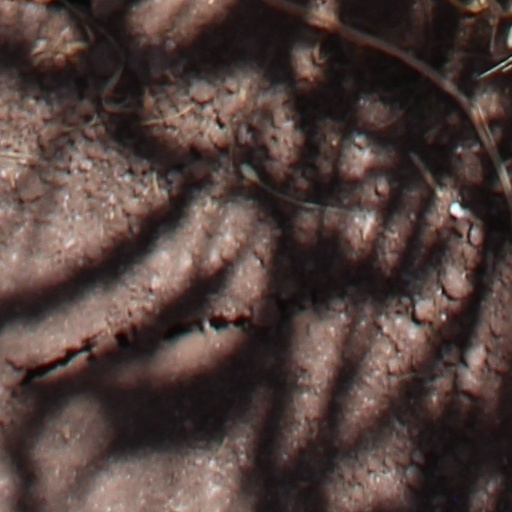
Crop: wheat